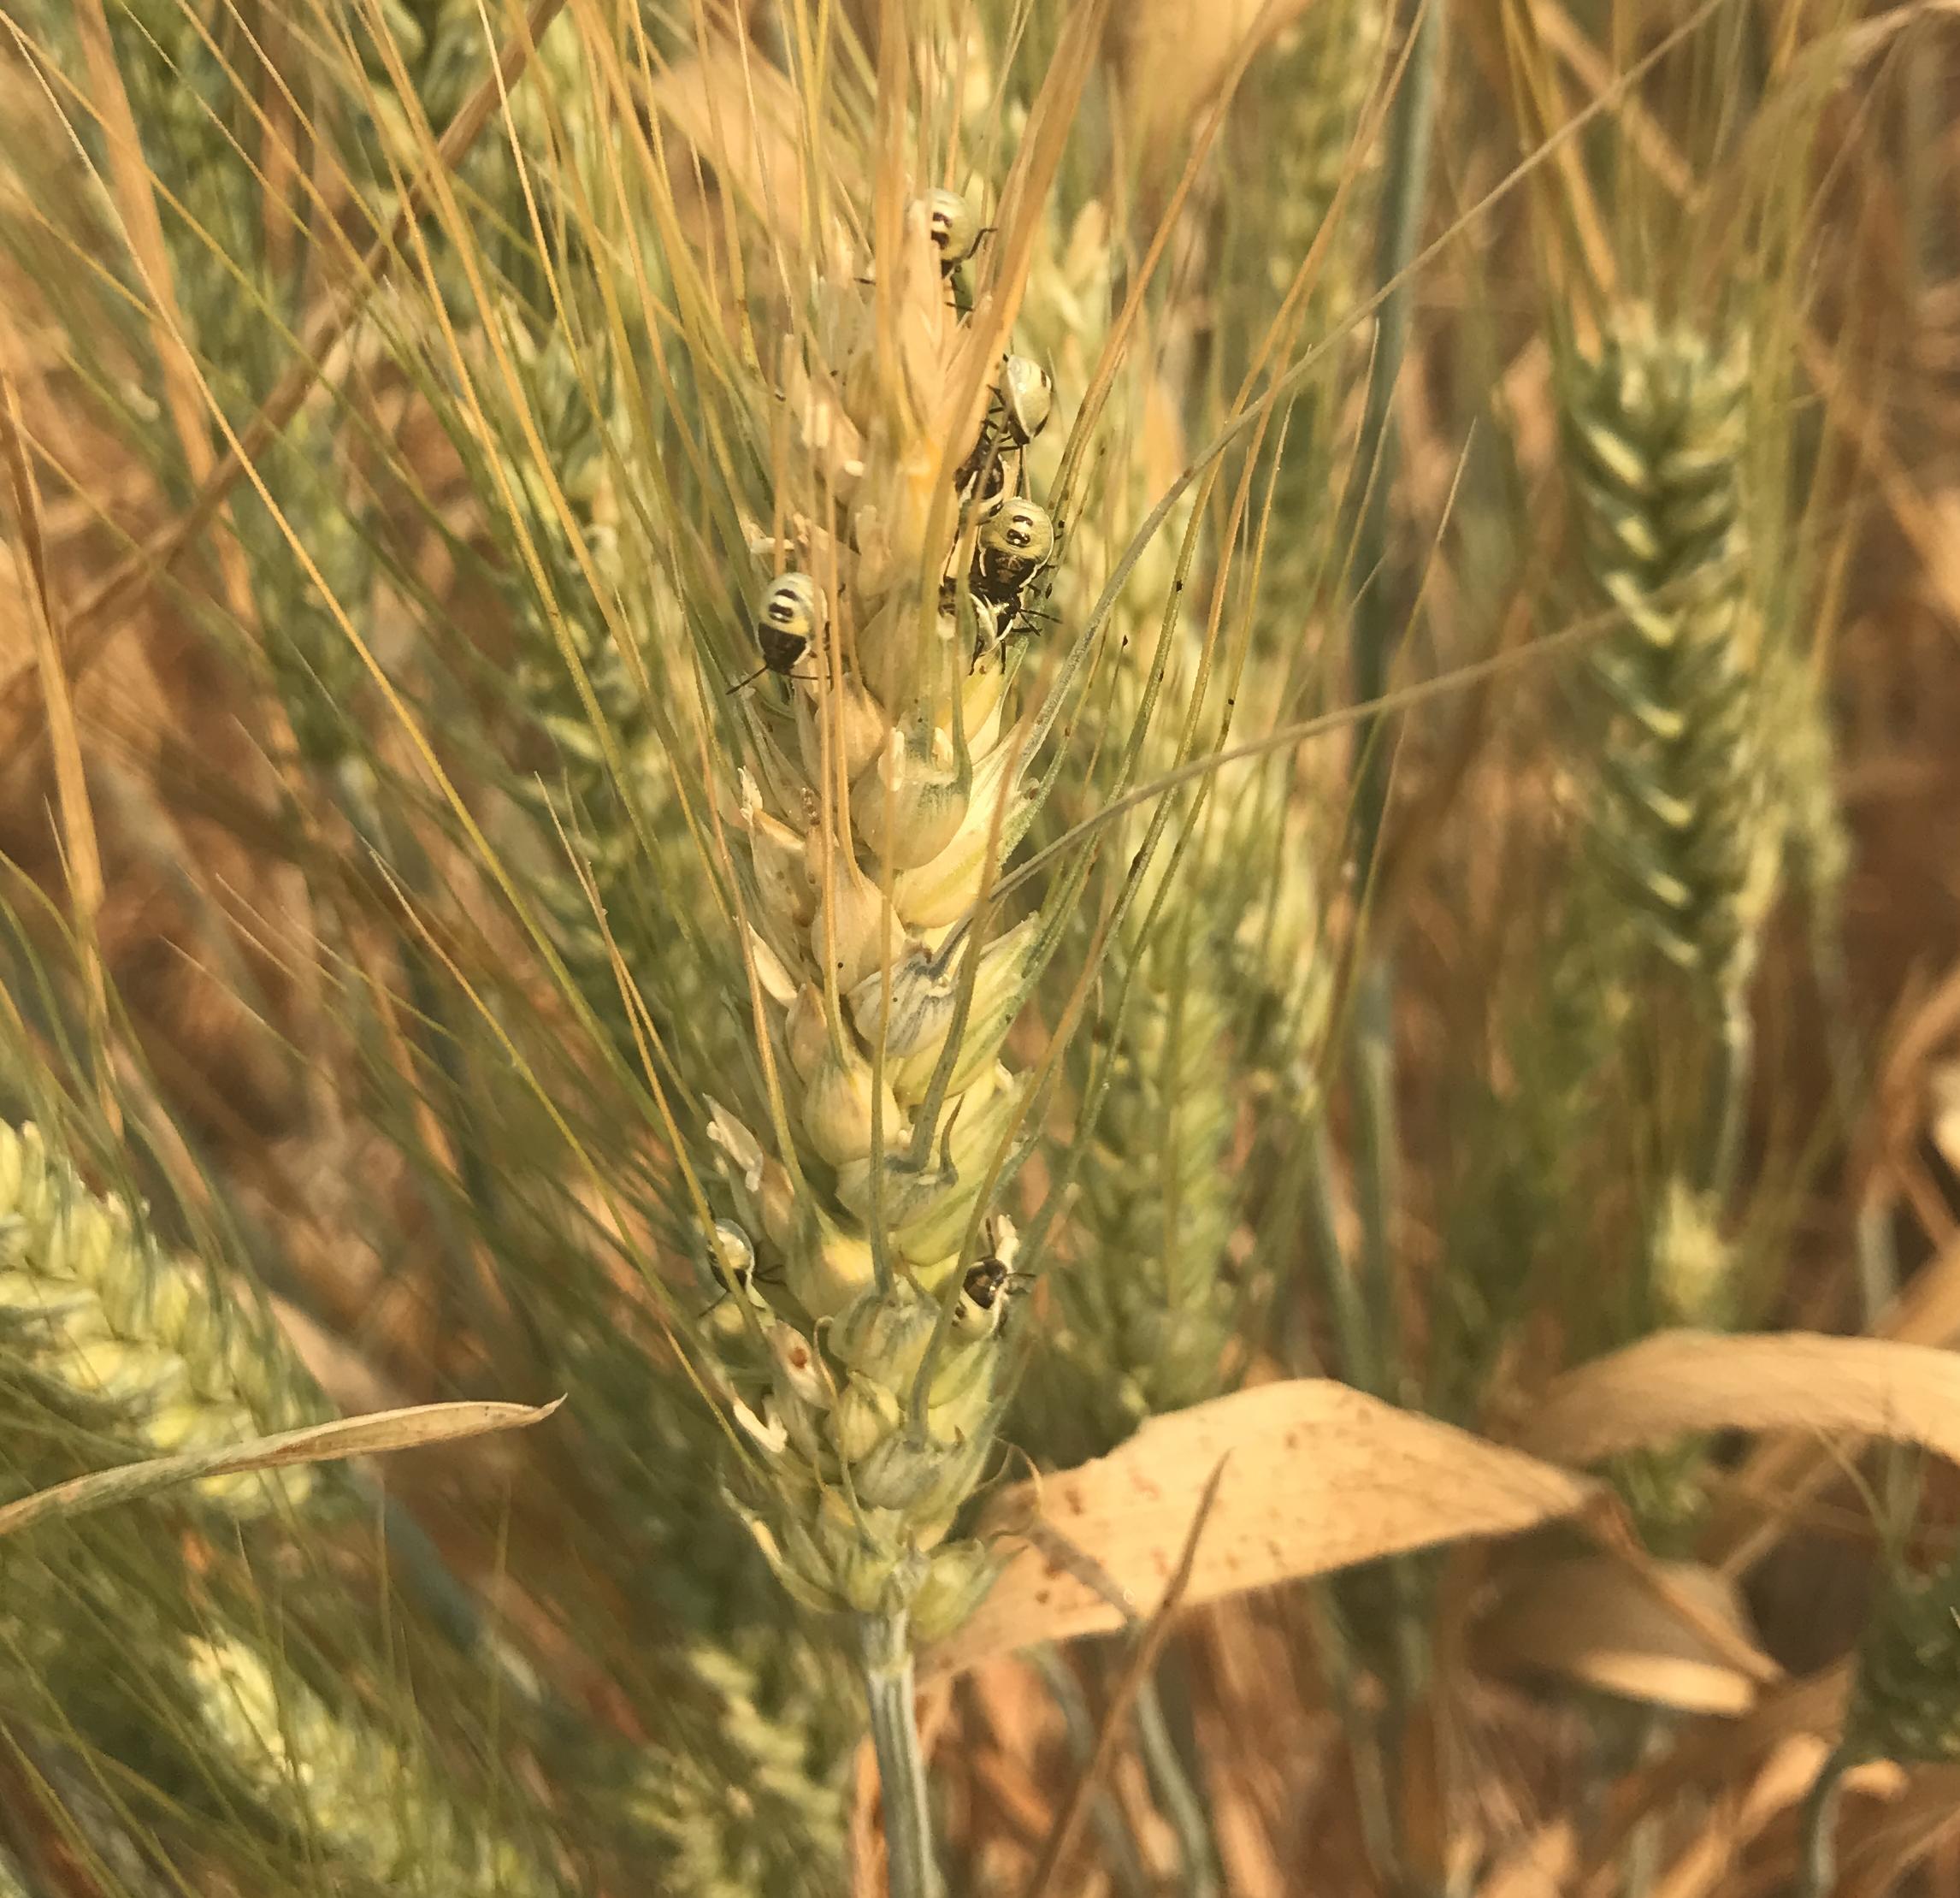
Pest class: stink_bug